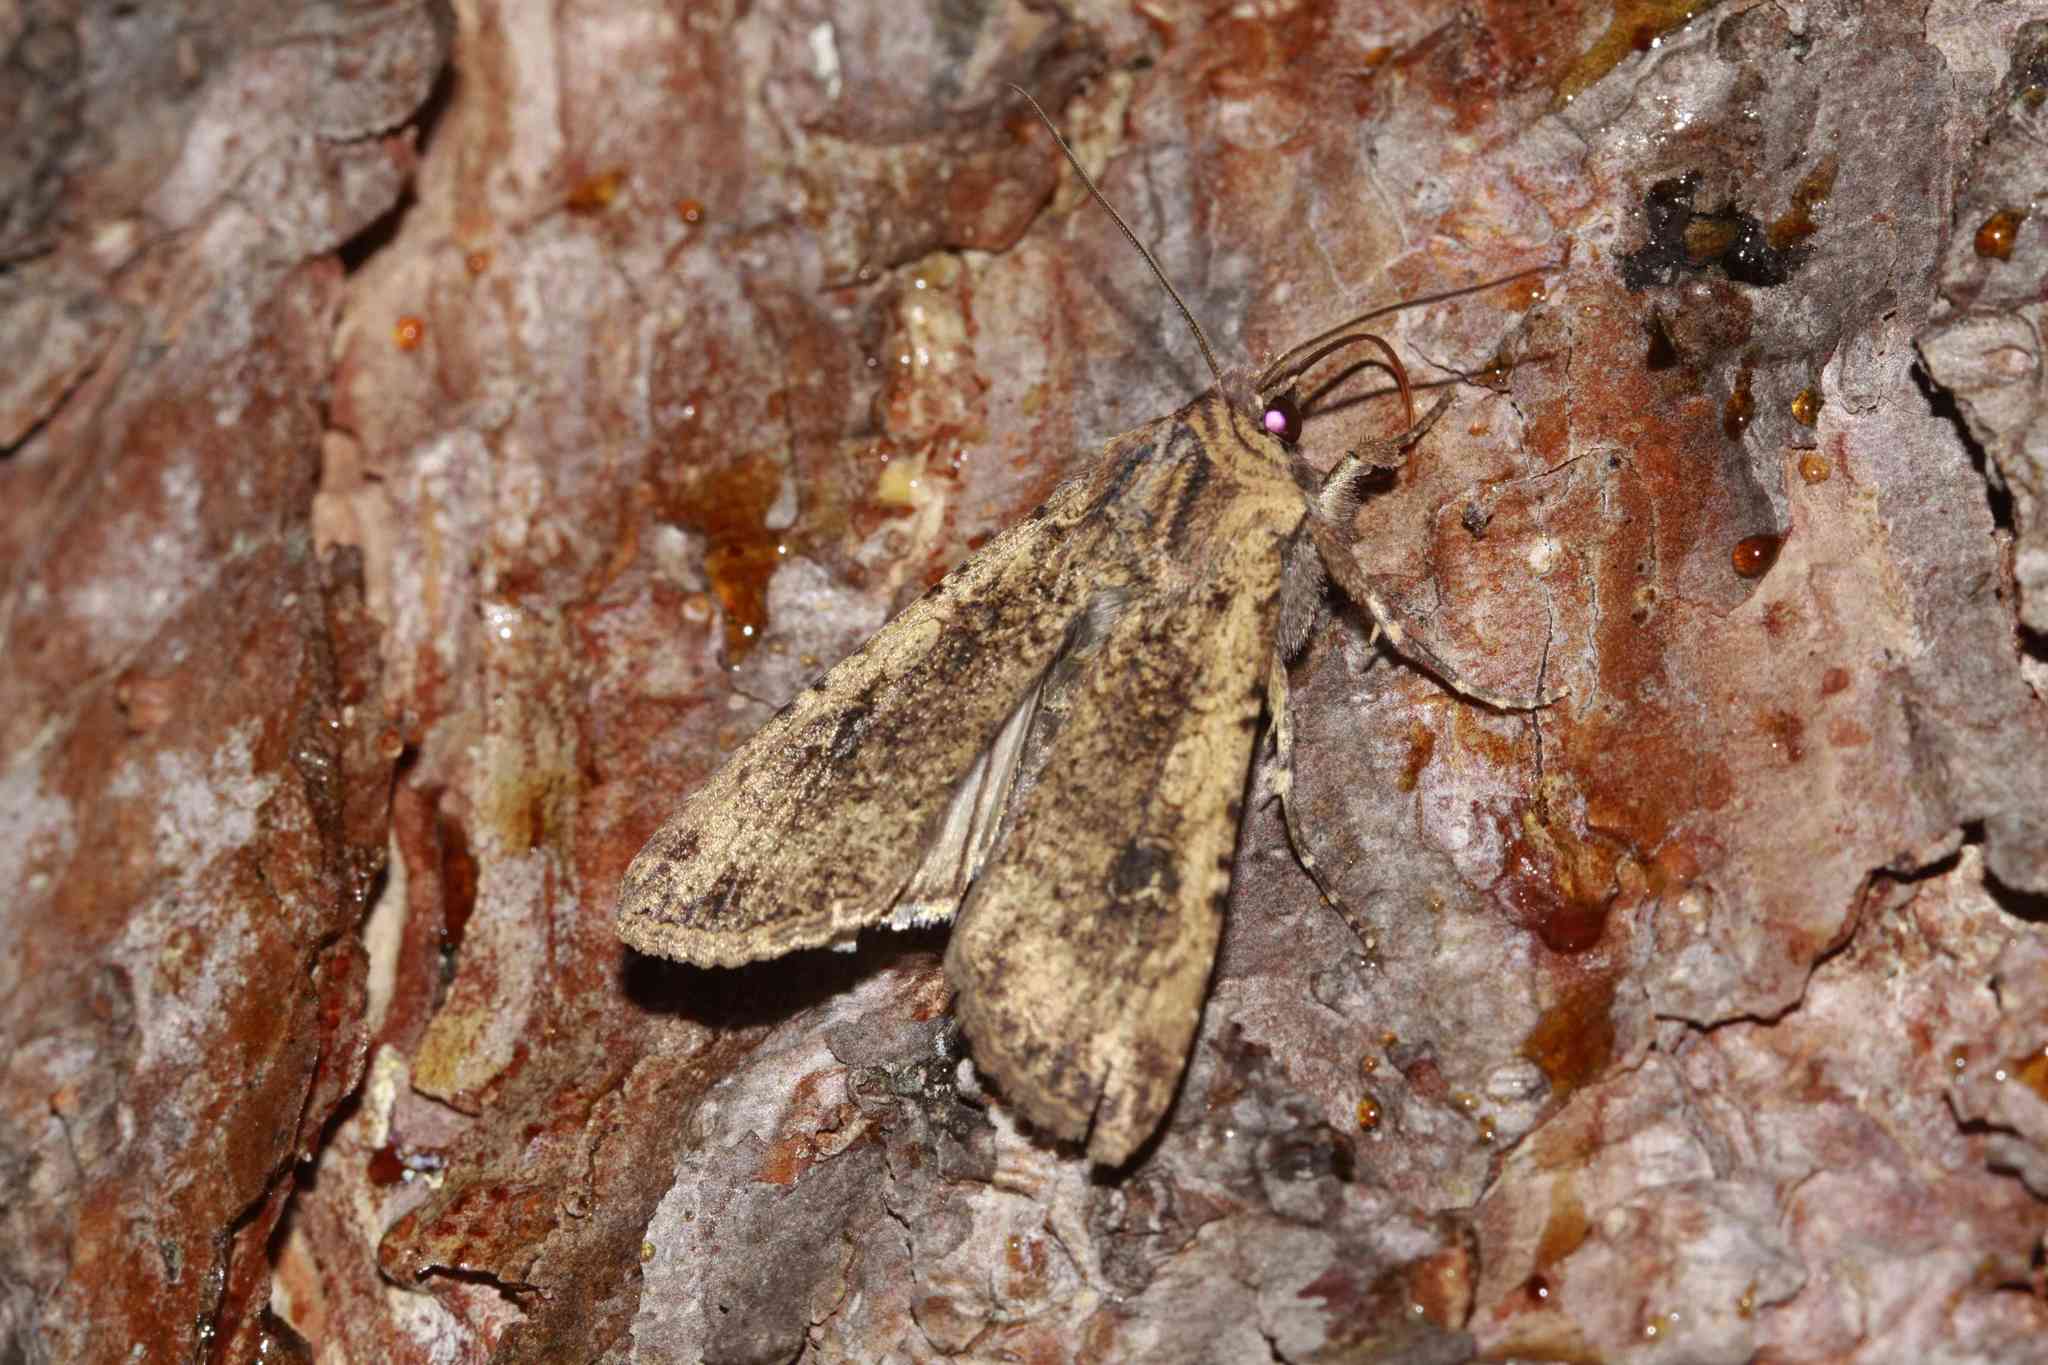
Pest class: cutworms